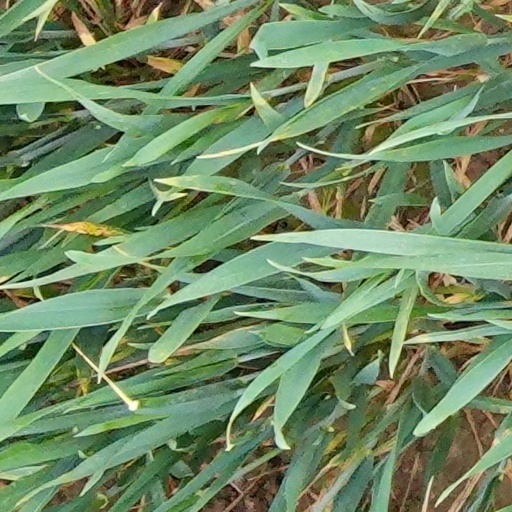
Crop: wheat